HPG80

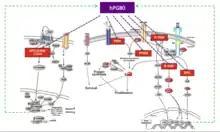
Figure 2 - hPG80, Cornerstone in ongenetic pathways

Cancer stem cells (CSCs) constitute a small proportion of the tumor, usually between 1 and 5%. But they are essential for tumor survival because they act as a "reactor". Giraud and al. have demonstrated the major role played by hPG80 in CSCs. These authors have shown that hPG80 expression is strongly increased in colorectal cancer cells cultured under conditions where CSCs are enriched. They then showed that hPG80 was able to regulate CSCs frequency (survival and self-renewal) in vitro and in vivo. Subsequently, Prieur and al. demonstrated that when a neutralizing antibody is added to a cell culture or when human colorectal cancer cells implanted mice are treated in vivo with such an antibody, CSCs frequency is decreased in the same proportions. These two scientific articles clearly show that hPG80 is a survival factor for CSCs. Moreover, hPG80 inhibition would induce CSC differentiation, opening the possibility of a differentiation therapy rather than a classical anti-proliferative therapy. Its main function is to help CSCs survive and spread to form metastases, which probably explains why this peptide can be considered as a potential predictive marker for the presence of liver metastasis in colorectal cancer.